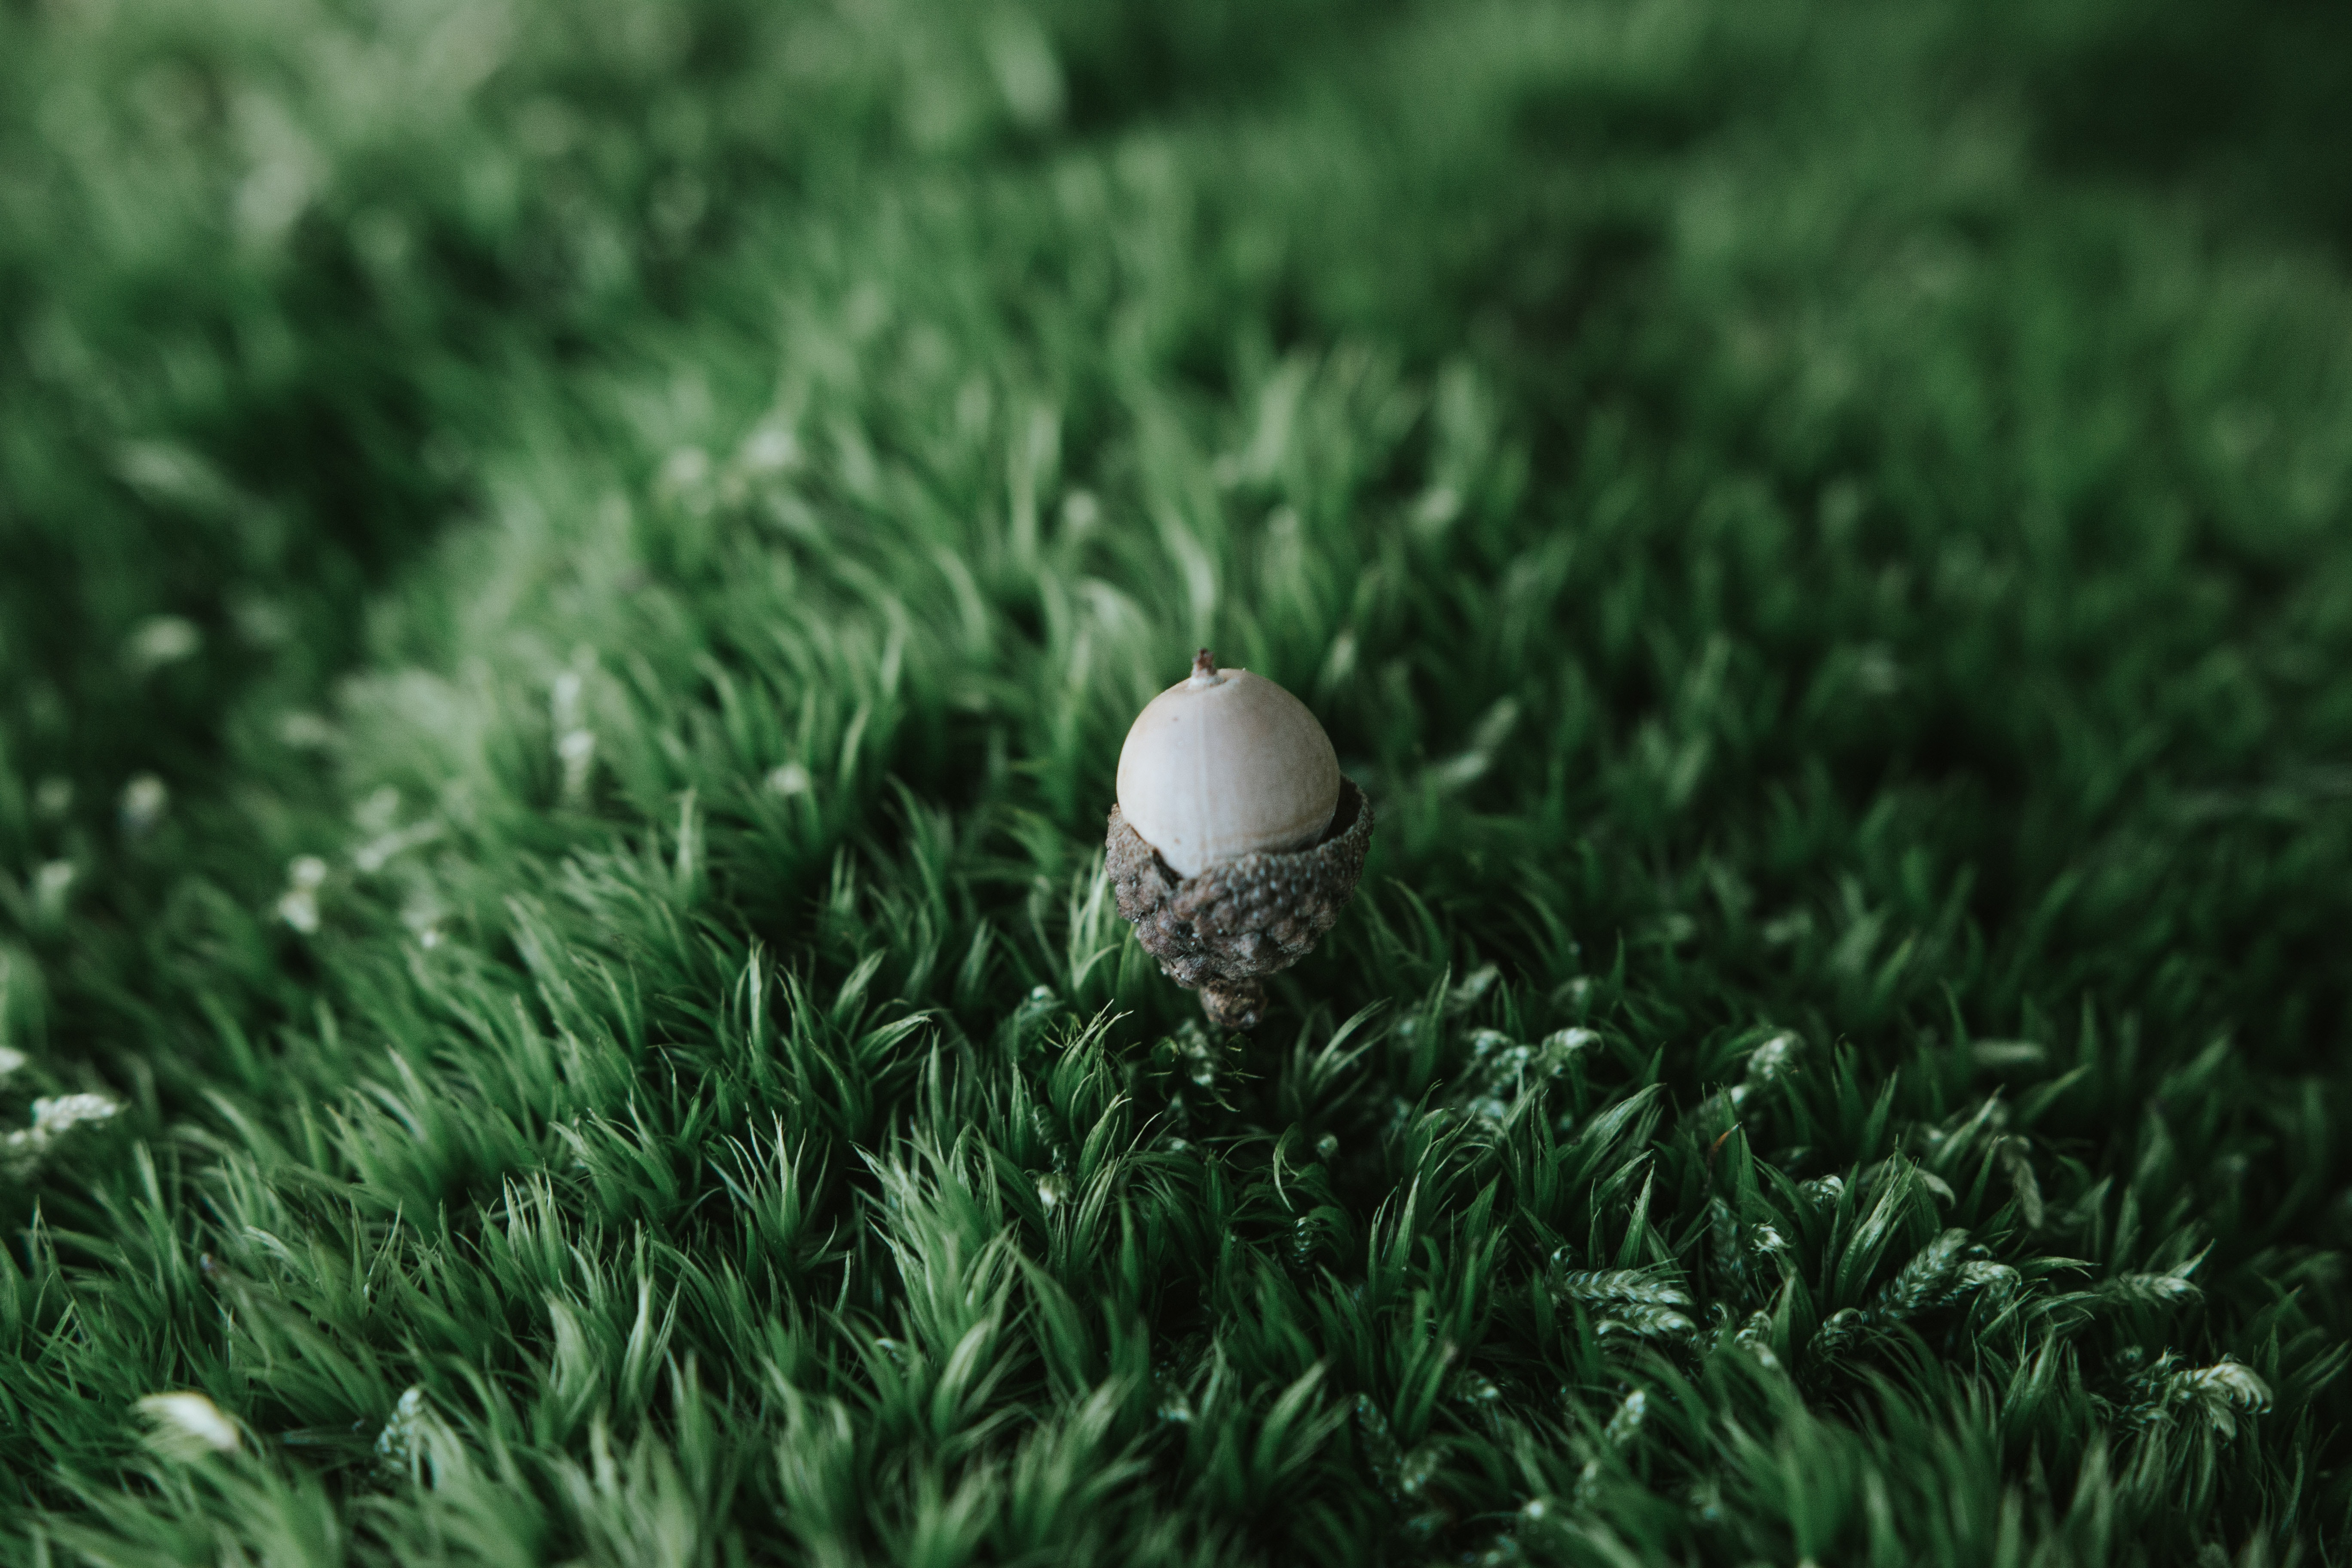
green, grass, plant, grass family, leaf, close up, macro photography, tree, lawn, computer wallpaper